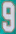
Number: 9